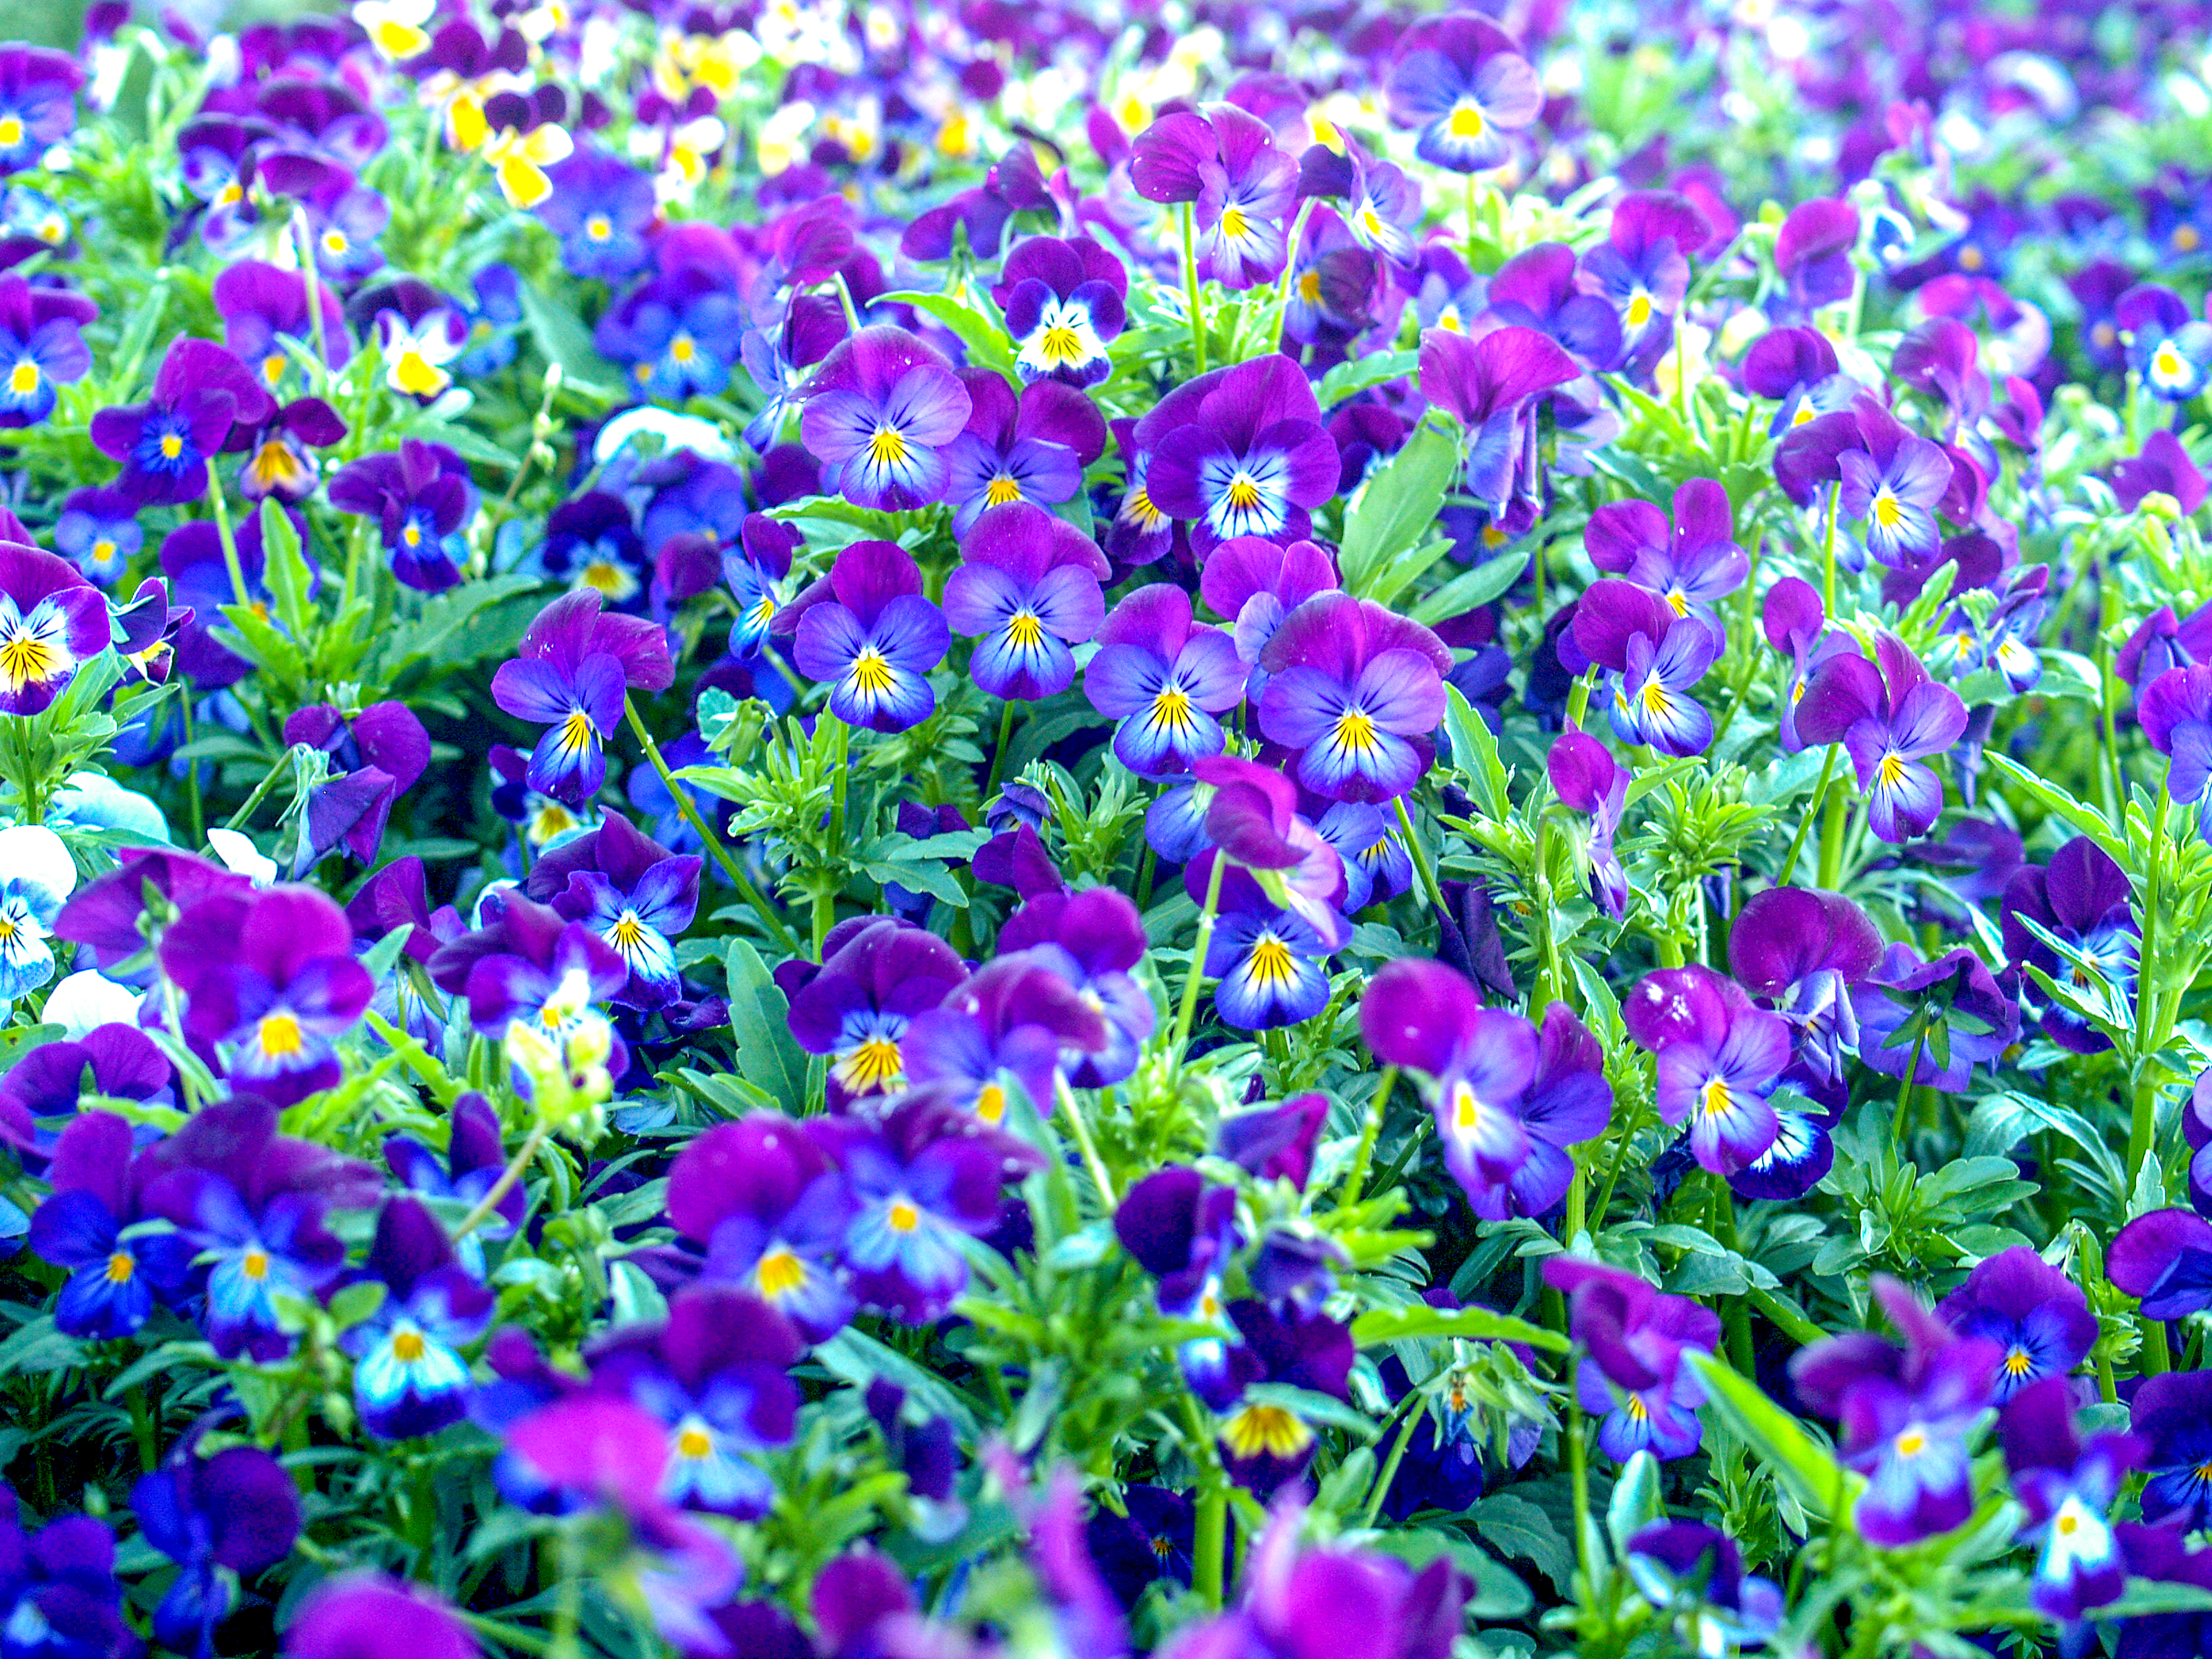
garden, nature, plant, flower, floral, green, colorful, flora, bloom, park, natural, blooming, blossom, purple, pink, grass, petal, beauty, field, fresh, background, gardening, beautiful, leaf, botany, pretty, growth, landscape, botanical, meadow, blue, viola, violet family, aubretia, flowering plant, groundcover, annual plant, pansy, spring, wildflower